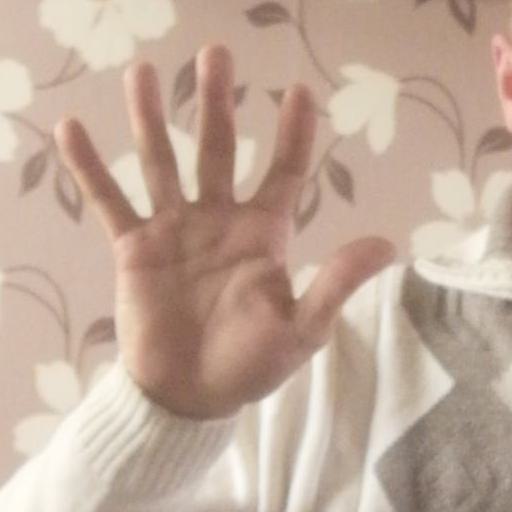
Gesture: palm